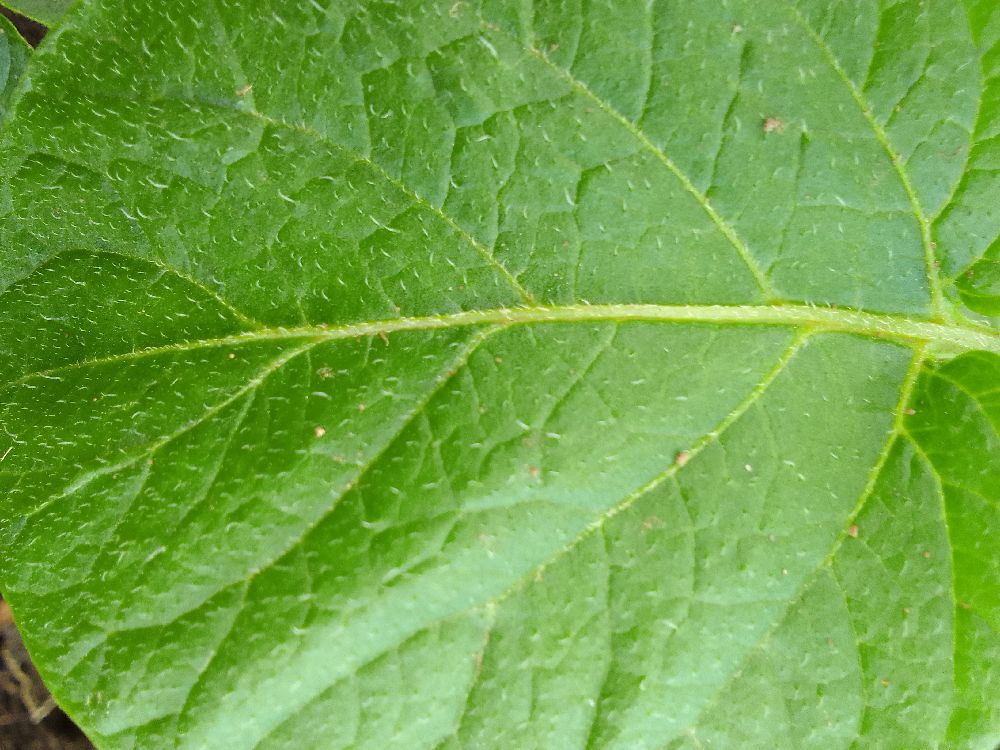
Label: Healthy